Louis-Sextius de Jarente de La Bruyère

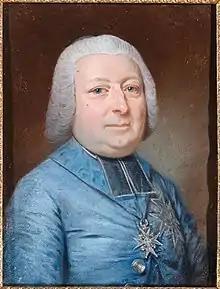

Louis-Sextius de Jarente de La Bruyère (Marseille, 30 September 1706 – Meung-sur-Loire, 29 January 1788) was a French prelate born in 1706. He was Bishop of Digne in 1747, Bishop of Orléans in 1757, and made commander in the Order of the Holy Spirit in 1762.